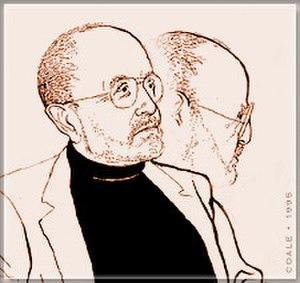
Harold Brodkey, né le 25 octobre 1930 à Staunton dans l'Illinois et mort le 26 janvier 1996 à New York, est un écrivain américain.